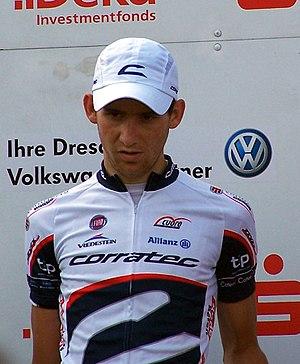
Silvère Ackermann, né le 30 décembre 1984 à Montréal au Québec, est un coureur cycliste suisse.